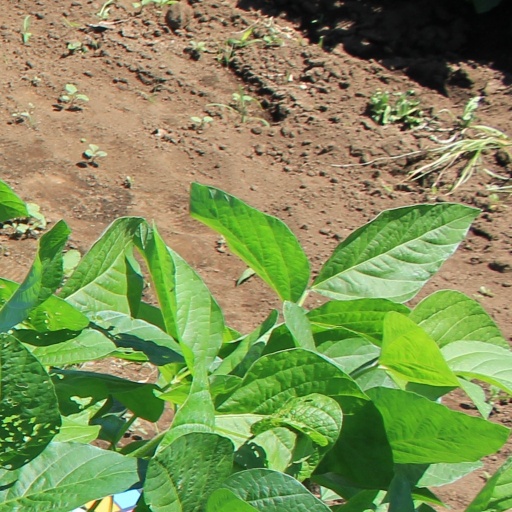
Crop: soybean